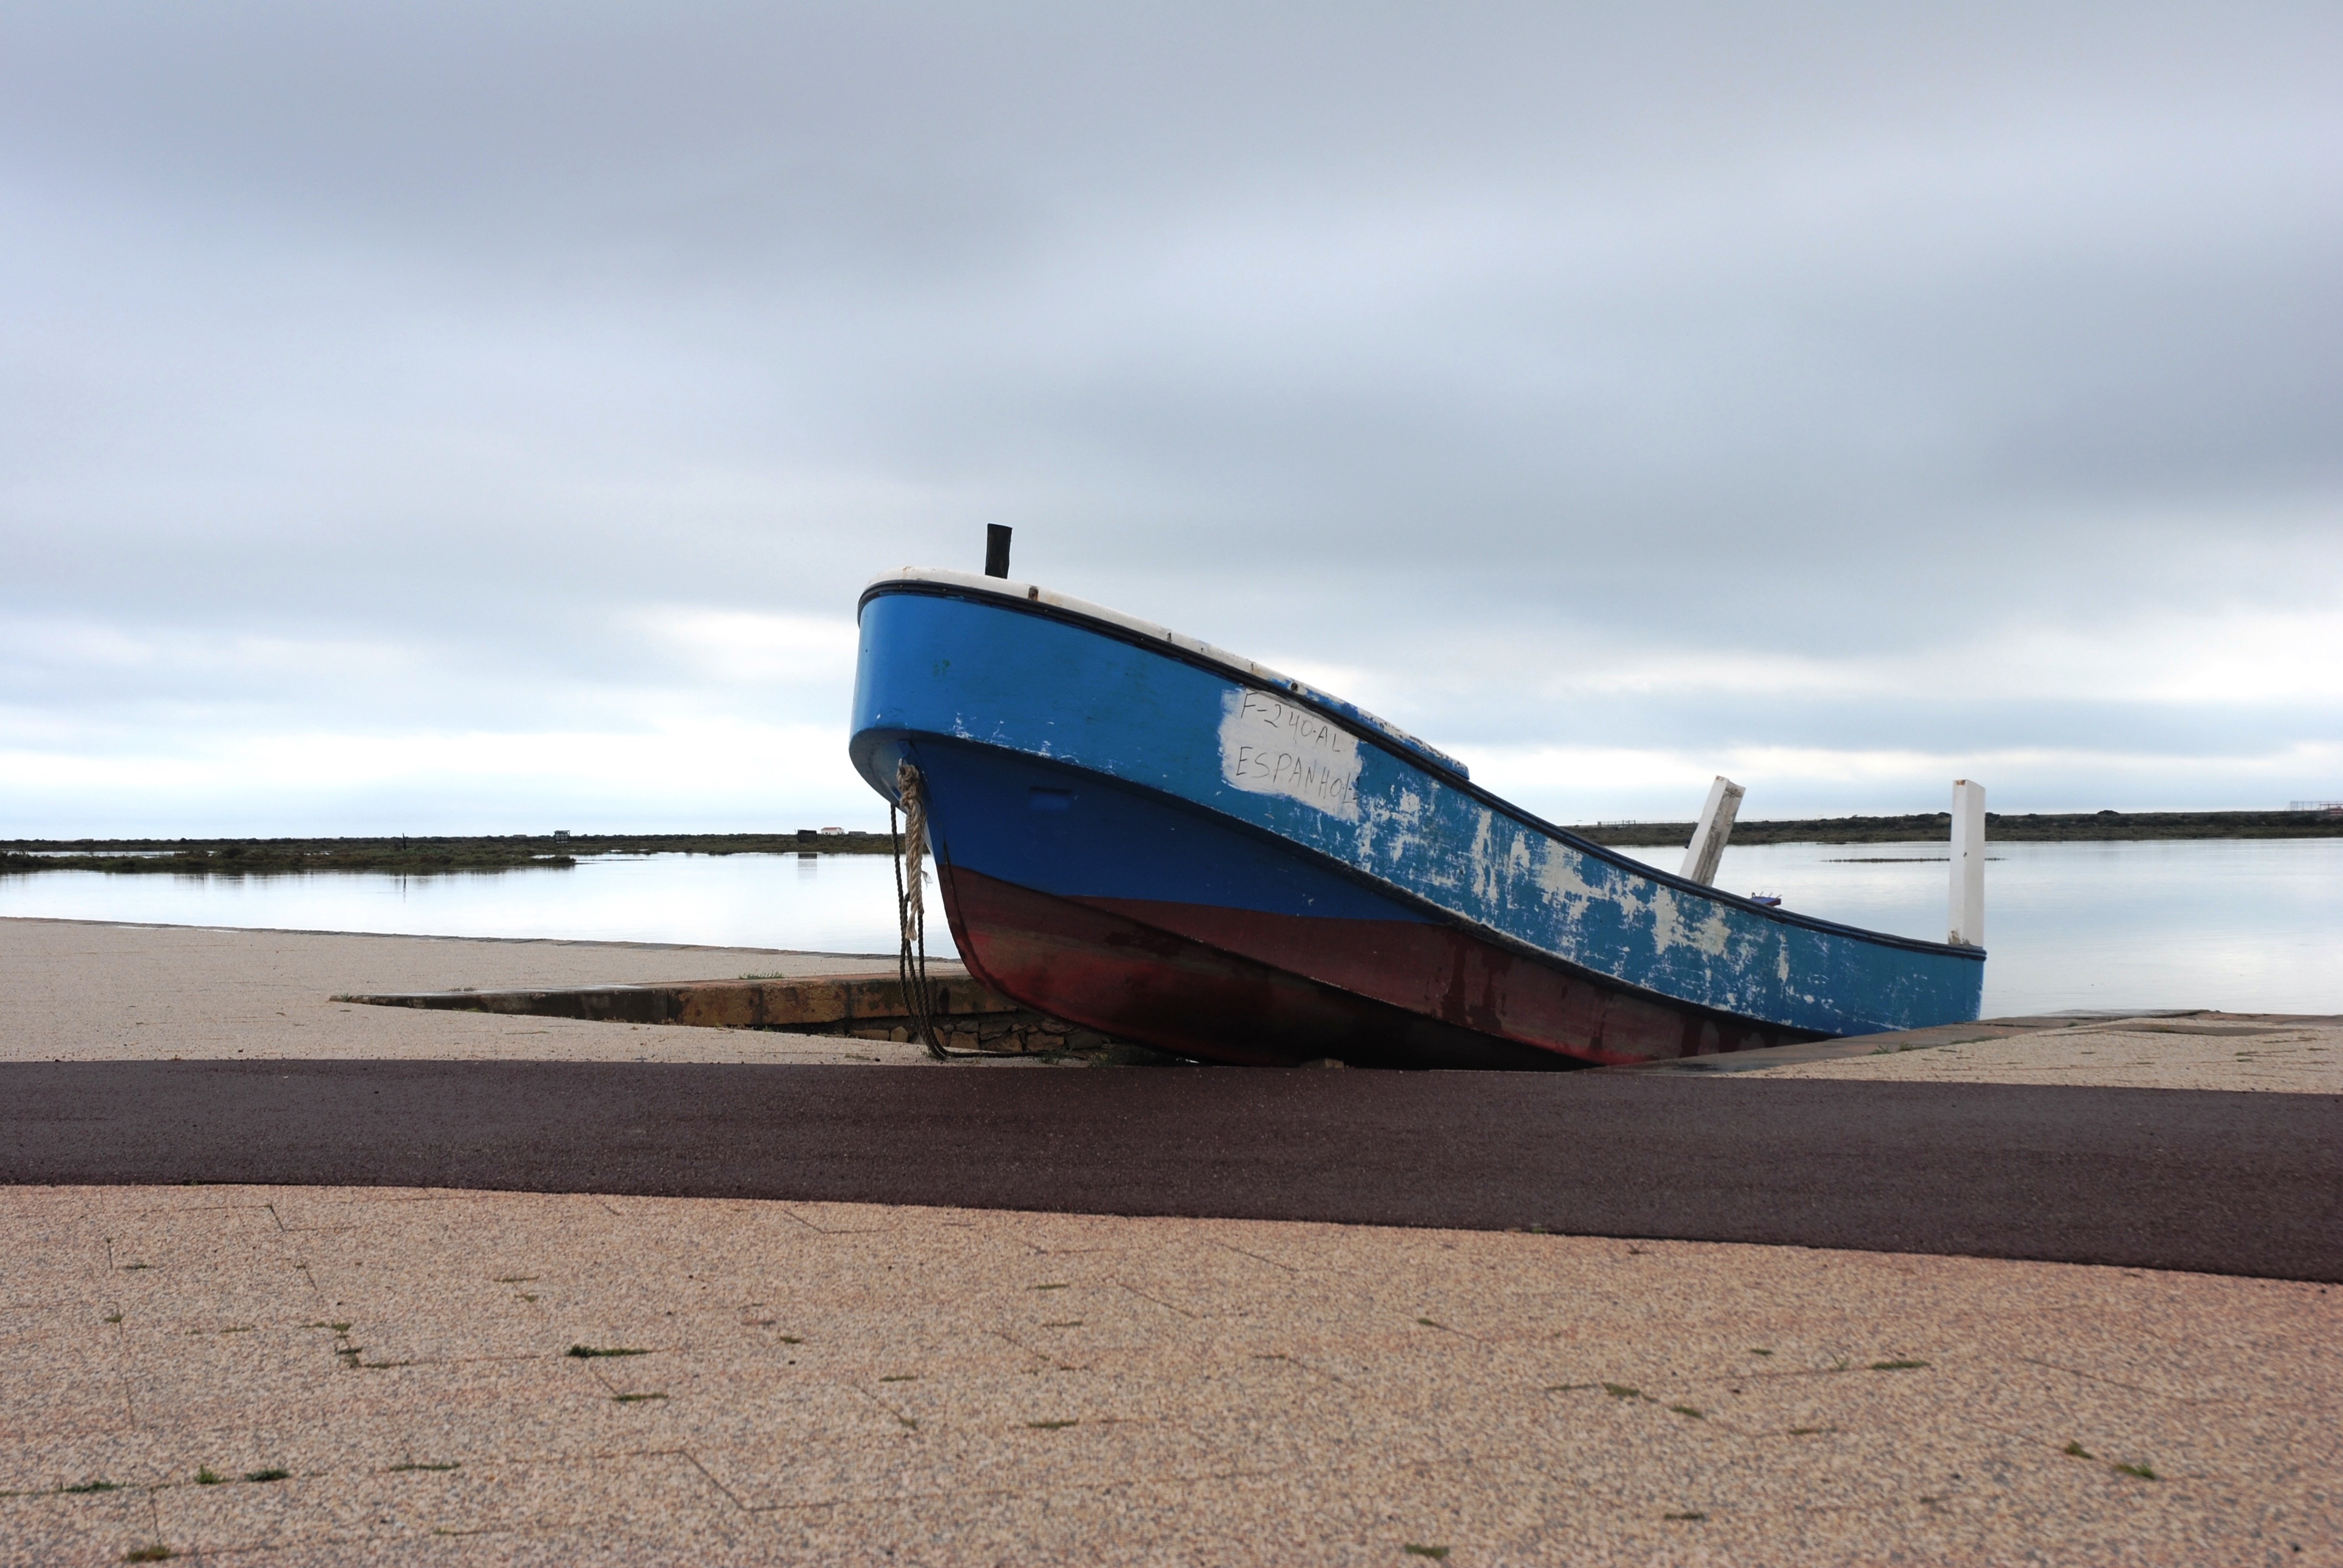
beach, sea, coast, boat, airplane, aircraft, vehicle, aviation, flight, watercraft, atmosphere of earth